Law in Modern Society

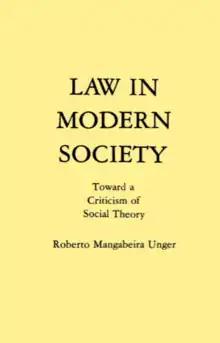
Cover of paperback edition of "Law in Modern Society"

Law in Modern Society: Toward a Criticism of Social Theory is a 1976 book by philosopher and politician Roberto Mangabeira Unger. In the book, Unger uses the rise and decline of the rule of law as a vehicle to explore certain problems in social theory. According to Unger, problems that were central concerns of classical social theorists like Marx, Durkheim, and Weber—the problems of explanation, order, and modernity—remain unsolved. Unger contends that the failure of classical social theory to solve these dilemmas can be traced to the way in which it asserted its independence from the ancient political philosophers, namely in its denial of a supra-historical human nature and in its insistence upon the contrast of fact and value. Unger argues that a radical reorientation of social theory is needed to solve the problems it faces. "To carry out its own program," Unger writes, "social theory must destroy itself." The rise and decline of the rule of law, and the dilemmas of social theory, converge in the need to be able to compare and criticize different forms of society, in order to be able to more effectively submit the organization of society to the human will.